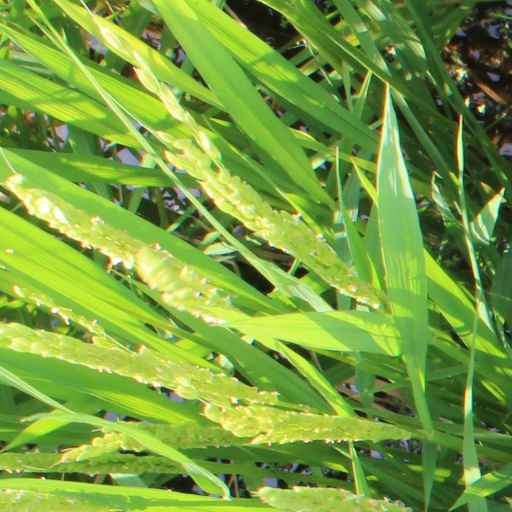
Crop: rice